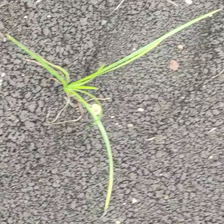
Weed species: Lavhala_(Cyperus_Rotundus)